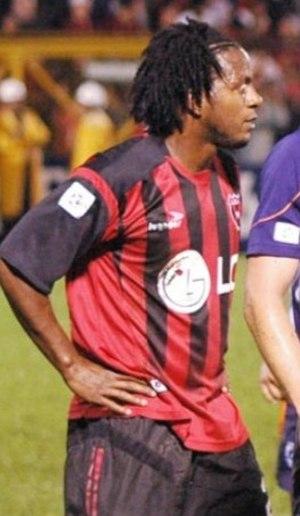
Victor Núñez Rodríguez, né le 15 avril 1980, est un footballeur costaricien. Il joue au poste d'attaquant avec l'équipe du Costa Rica et le club de AD Municipal Liberia.